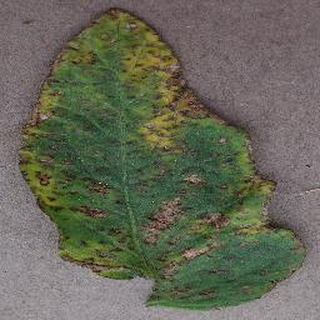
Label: tomato_bacterial_spot